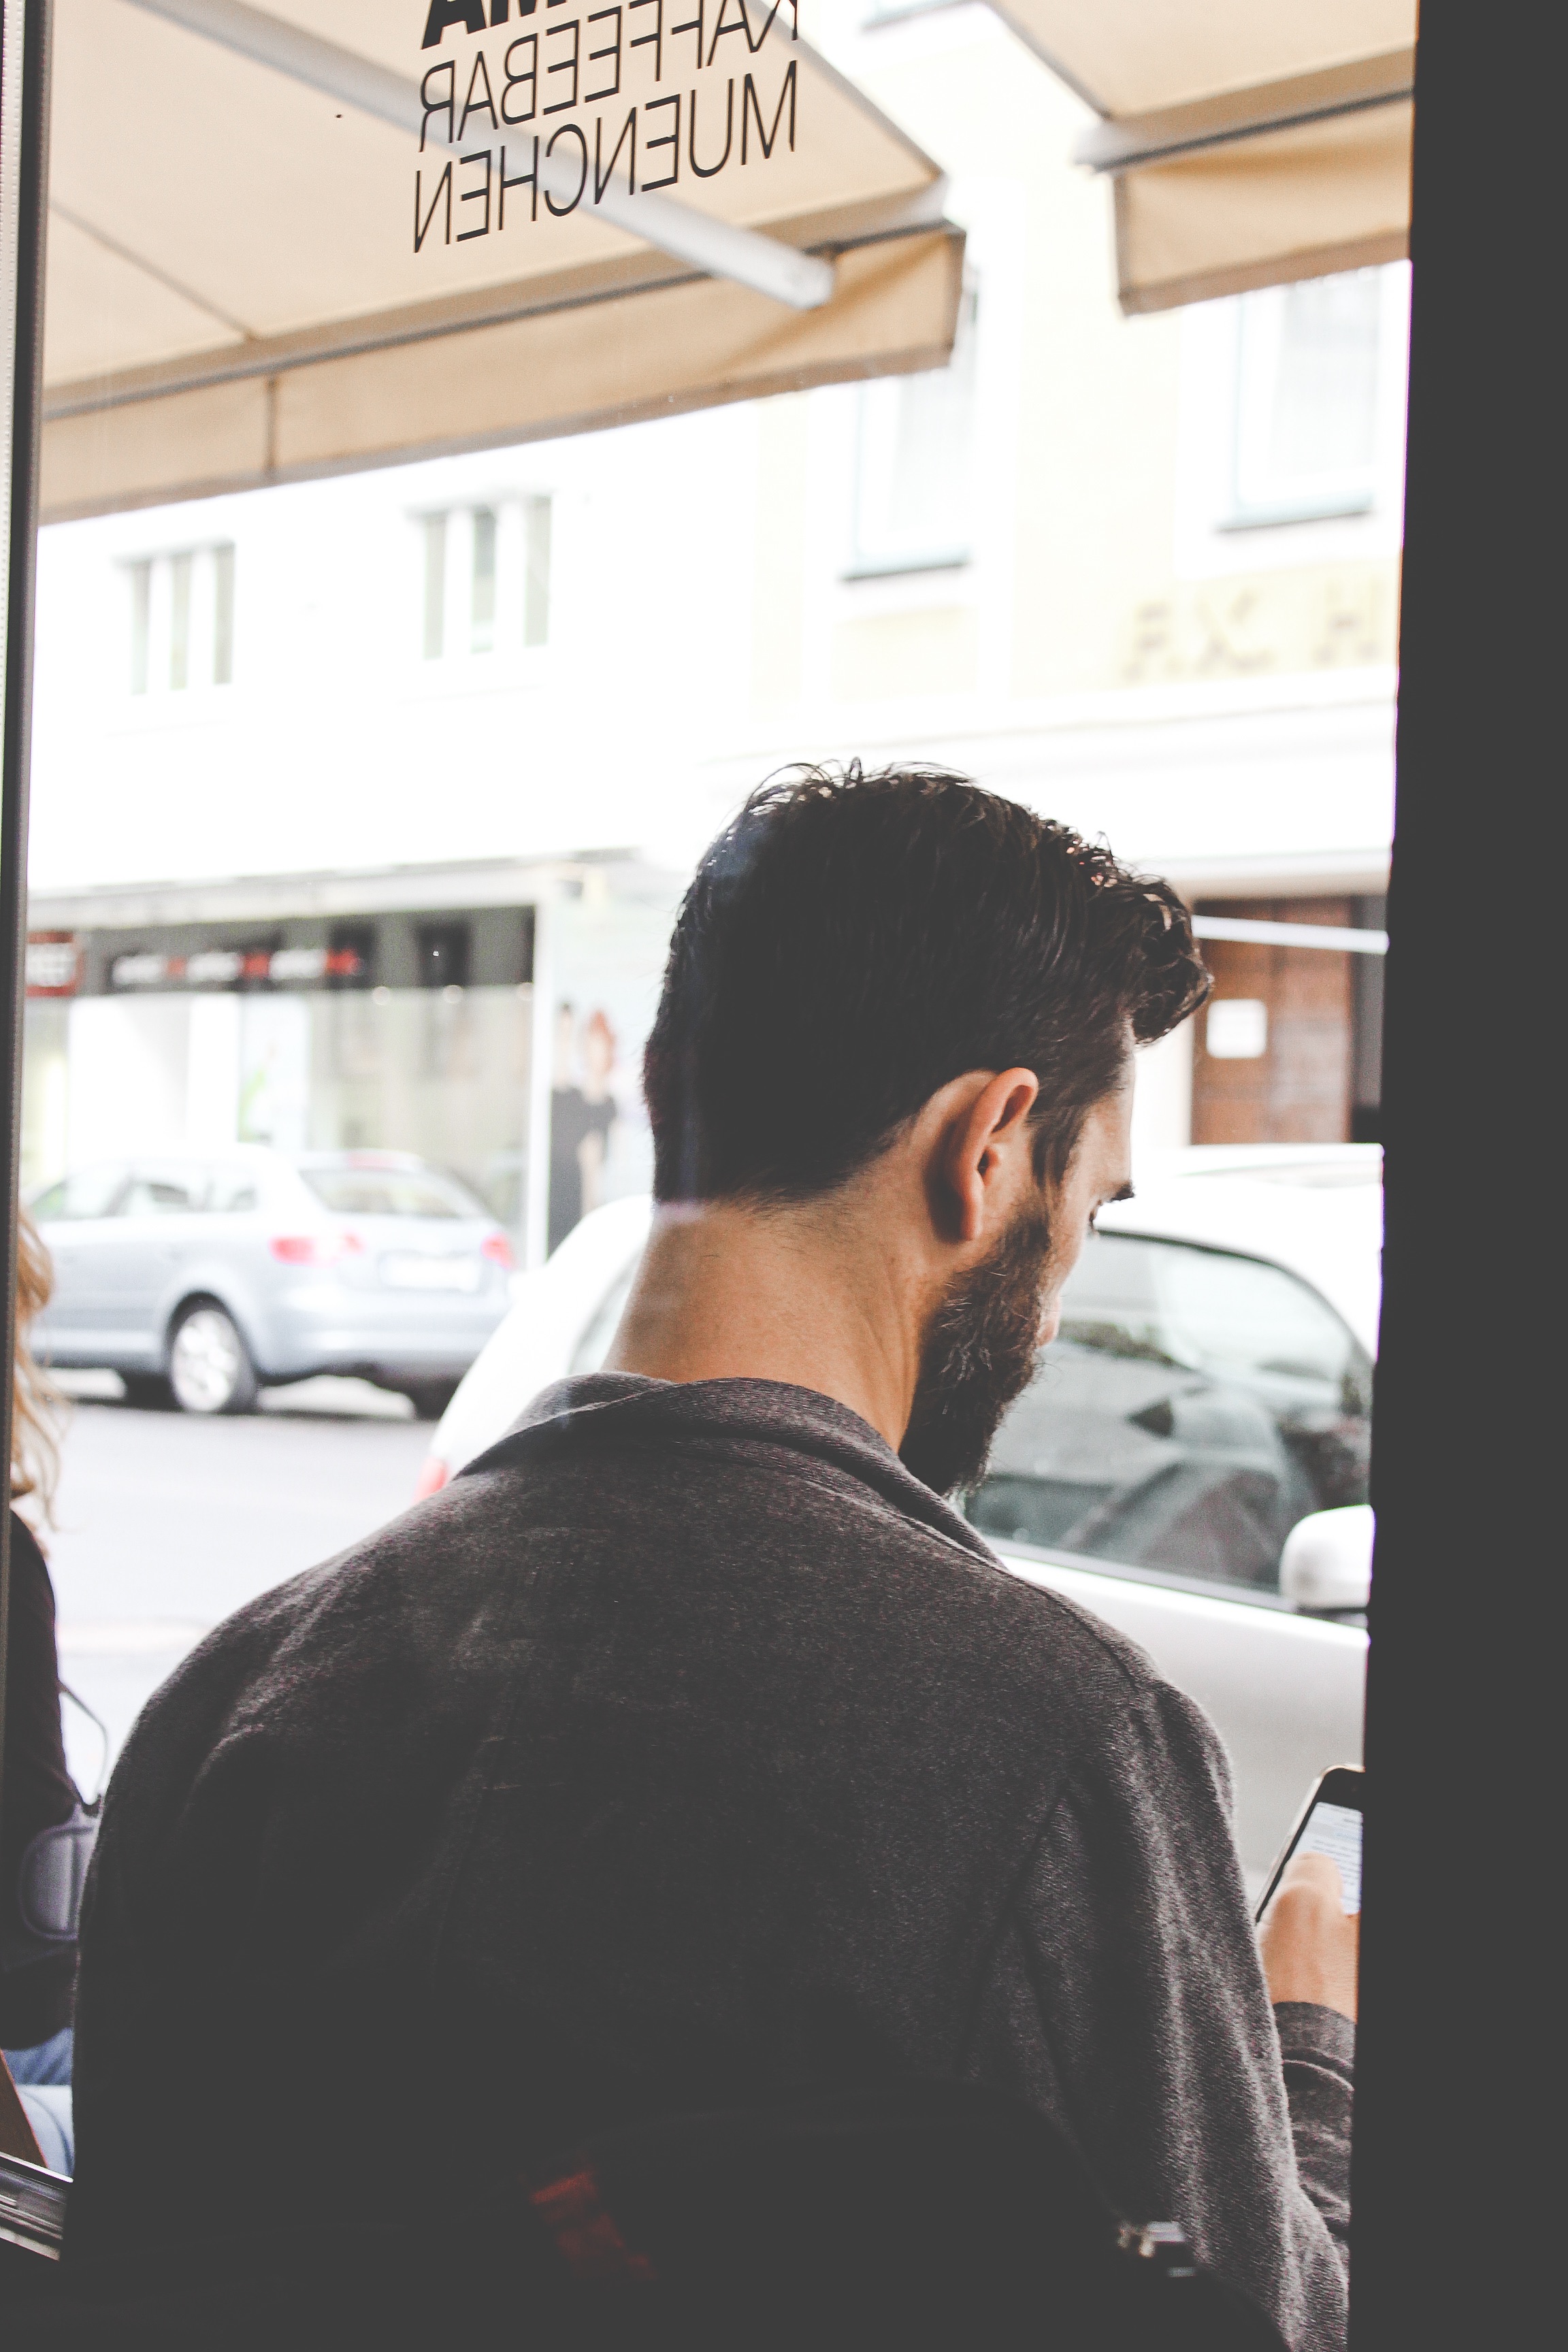
hair, fashion, clothing, black, hairstyle